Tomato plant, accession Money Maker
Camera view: horizontal (90 deg, fisheye); turntable rotation: 30 degrees
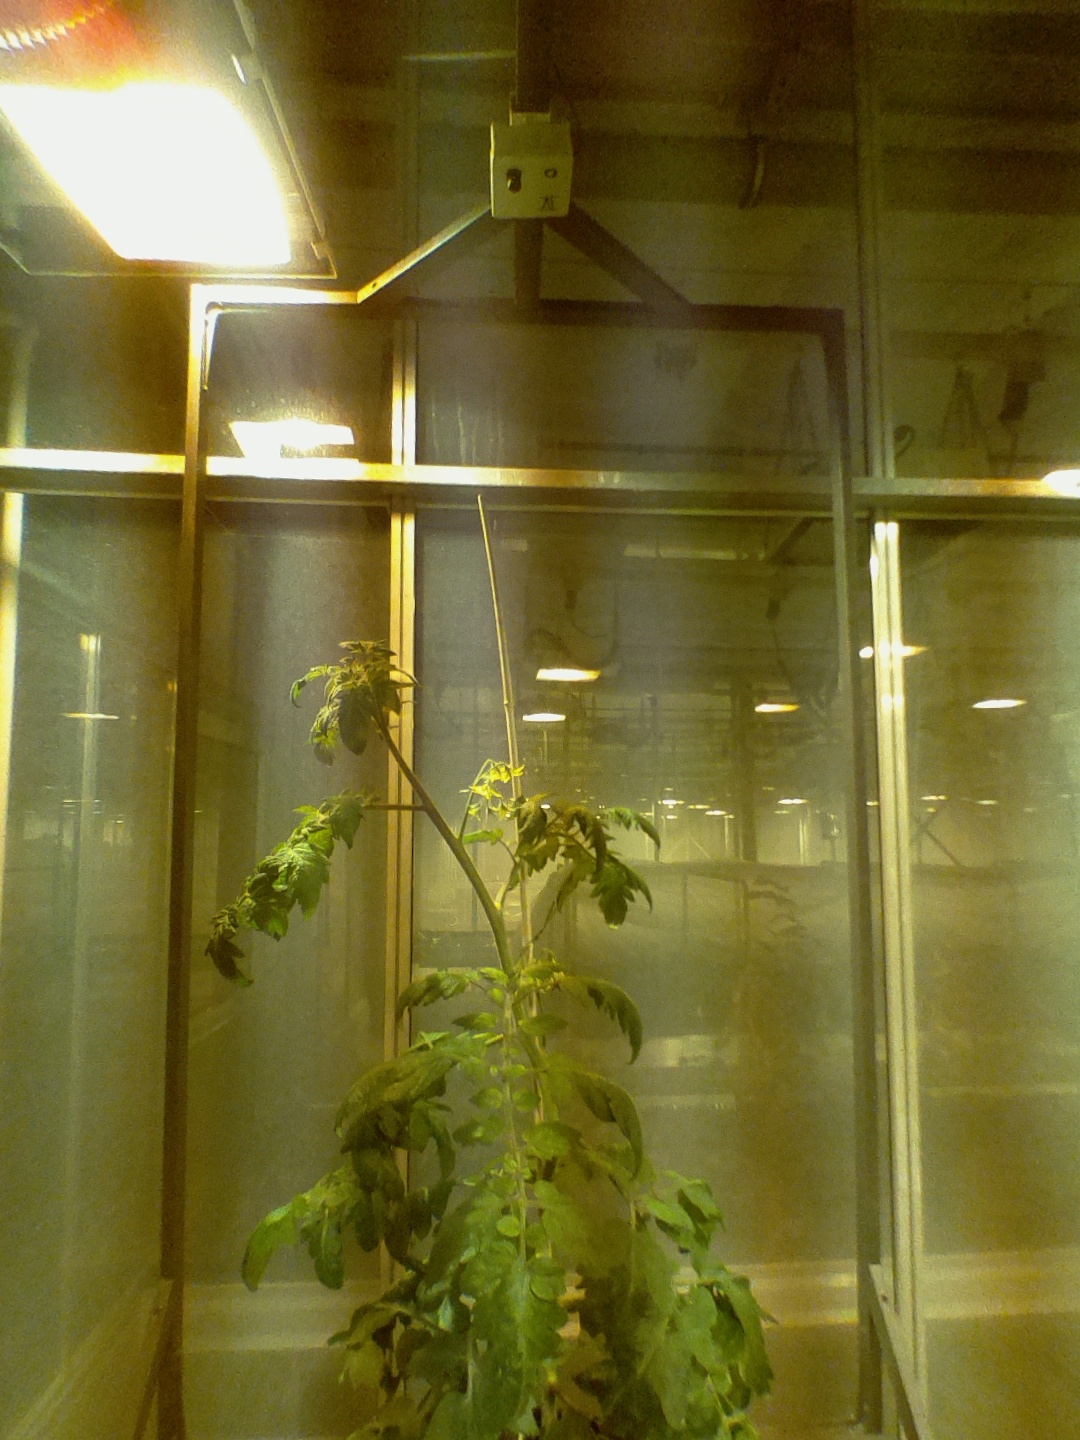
BBCH growth stage 69: End of flowering, 90%-100% of flowers open, more petals falling